António Aurélio Gonçalves

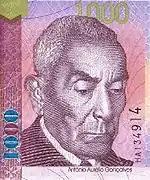
António Aurélio Gonçalves on a 1000 Cape Verdean escudo note, issued between 2007 and 2014

António Aurélio Gonçalves, better known as Nhô Roque (25 September 1901 – 30 September 1984), was a Cape Verdean writer, critic, historian and professor.